Shabby Tiger (TV series)

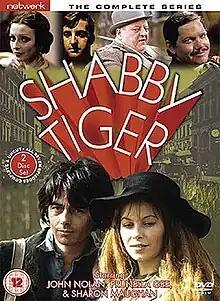

Shabby Tiger is a British period television drama series which aired in seven parts on ITV in 1973. It is an adaptation of the 1934 novel of the same title by Howard Spring.